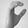
ASL letter: C